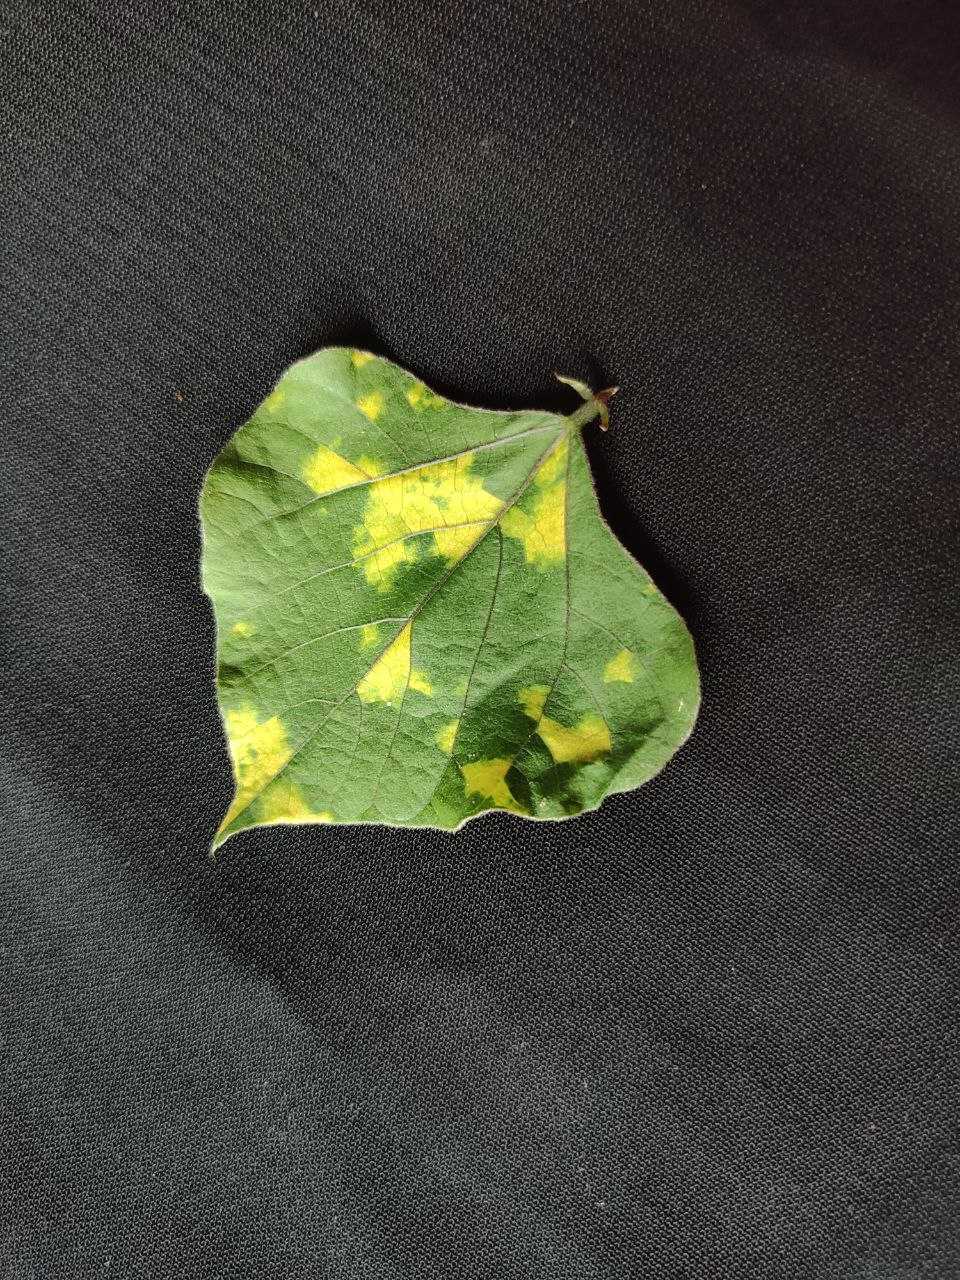
Crop: bean
Leaf condition: Mosaic Virus